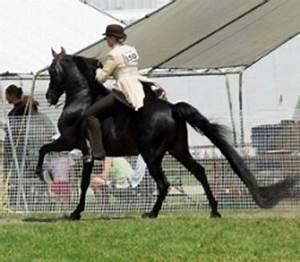
horse